Describe the emotion expressed in this image:  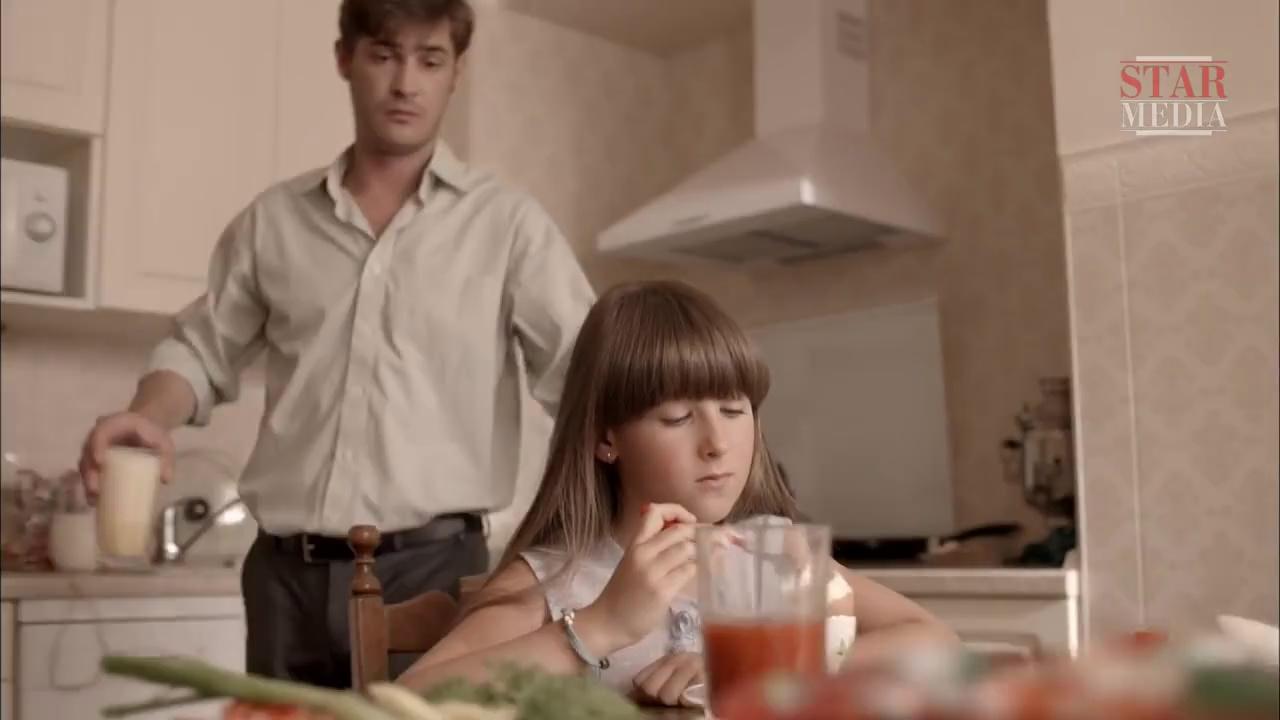
This person displays Suffering, valence and arousal with low intensity.